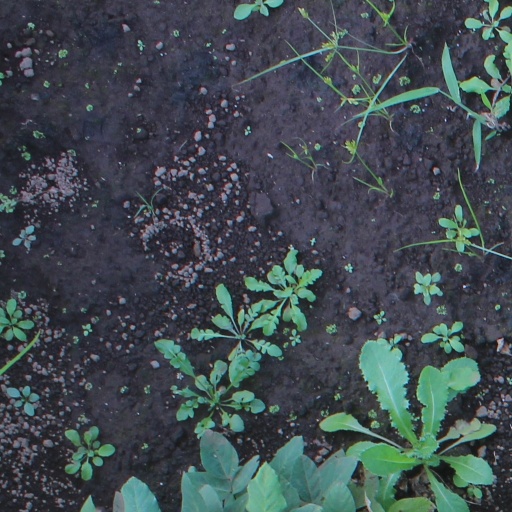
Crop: soybean